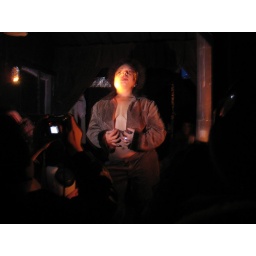
after hours burlesque show in the black box theatre shanty.